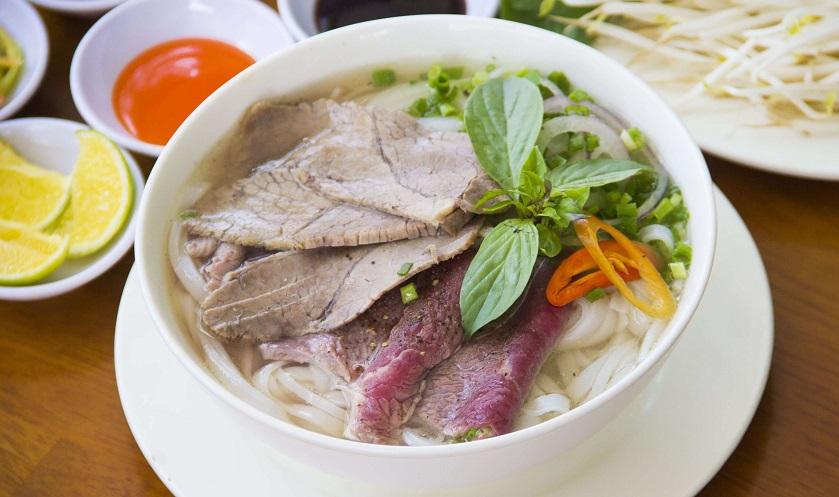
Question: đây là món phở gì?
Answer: đây là phở bò